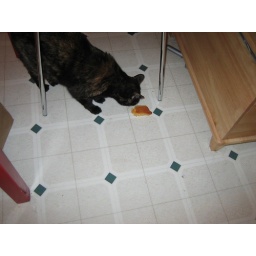
pig in a blanket on the floor